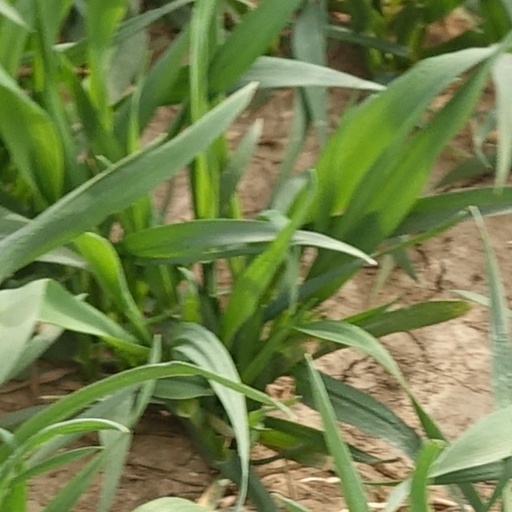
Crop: wheat